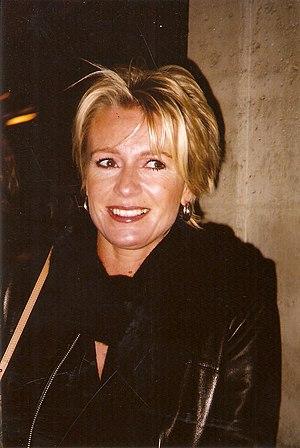
Sophie Davant à Paris
Sophie Davant, née le 19 mai 1963 à Bordeaux, est une journaliste, animatrice de radio et de télévision, et comédienne française.
La 35ᵉ cérémonie des Victoires de la musique se déroule le 14 février 2020 à la Seine musicale de Boulogne-Billancourt et est présentée par douze animateurs du groupe France Télévisions.